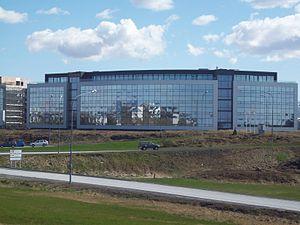
Actavis est une entreprise pharmaceutique internationale d'origine américaine. Elle est établie en Irlande, avec son siège administratif aux États-Unis.